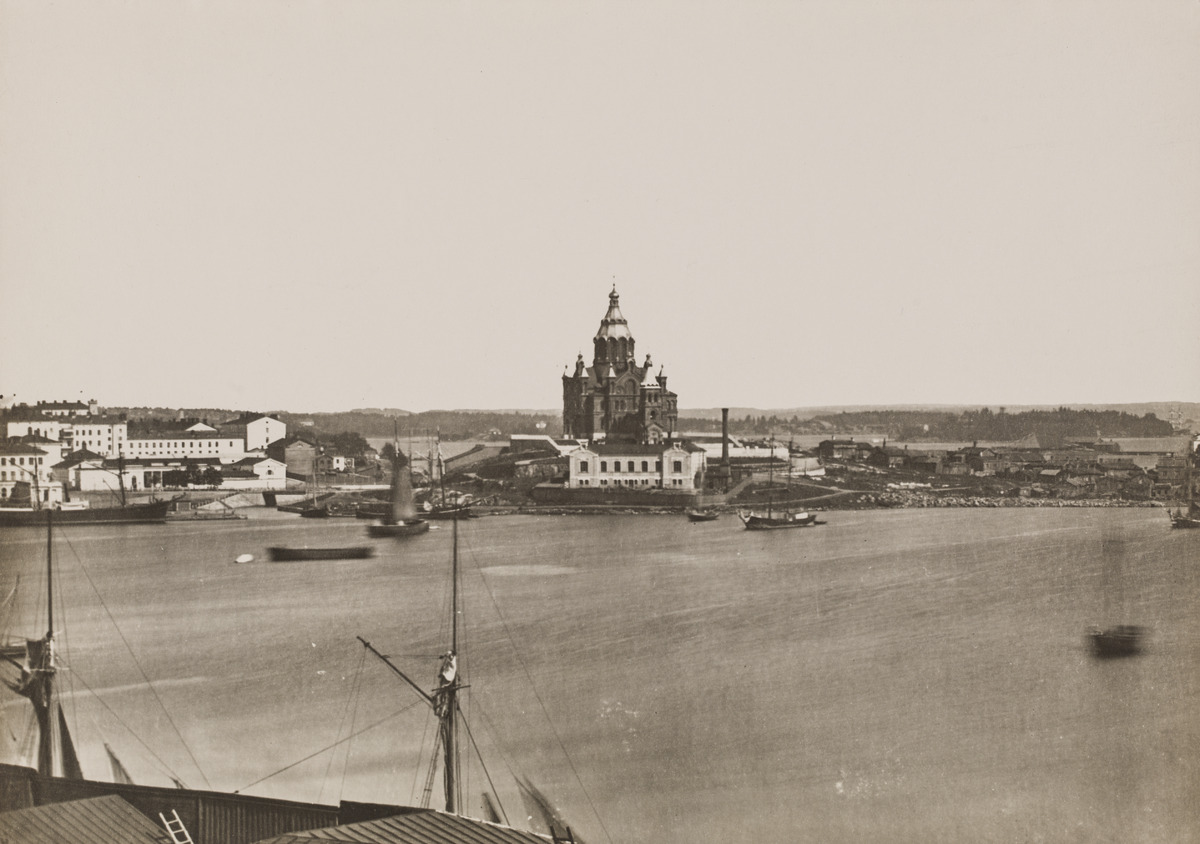
Uspenskin katedraali ja Suomen rahapaja
sisällön kuvaus: Uspenskin katedraali ja Suomen rahapaja. Rahapaja etualalla Rahapajanranta 3 (Kanavakatu 4 - Katajanokan laituri 3) valmistumisvuosi 1864. Taustalla on Uspenskin katedraali (Kanavakatu 1.) joka valmistui 1868. mustavalkoinen
Ajankohta: kuvausaika 1880 -luku
Paikka: Suomi, Uusimaa, Helsinki, Katajanokka Helsinki, Kanavakatu 1, Kanavakatu 4  - Katajanokanlaituri 3
Aiheet: rakennukset, puurakennukset, kivirakennukset, satamarakennukset, rahapajat, kirkkorakennukset, ortodoksinen kirkko, kupolit, tornit, merivesi, laivat, veneet